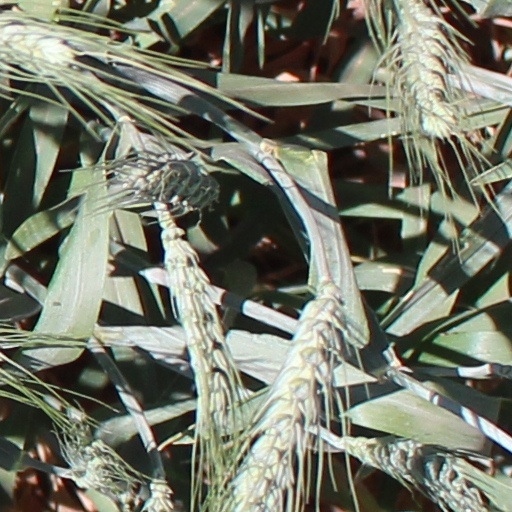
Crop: wheat